Answer in natural language. How many DeskLamps are visible in the scene? Choose between the following options: 2, 0, 3, 1 or 4
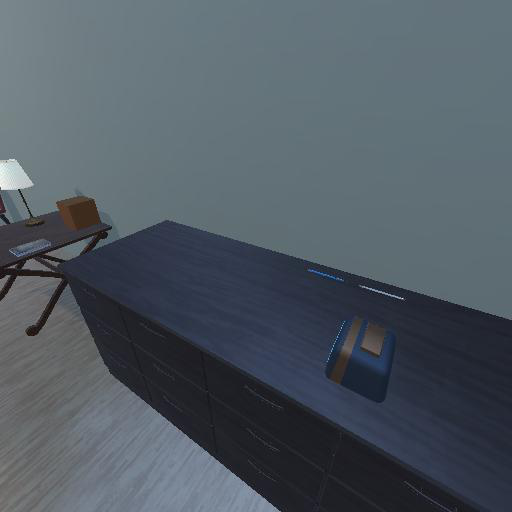
<answer>1</answer>